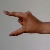
The image shows a hand gesture representing the letter 'Z' in Indian Sign Language.